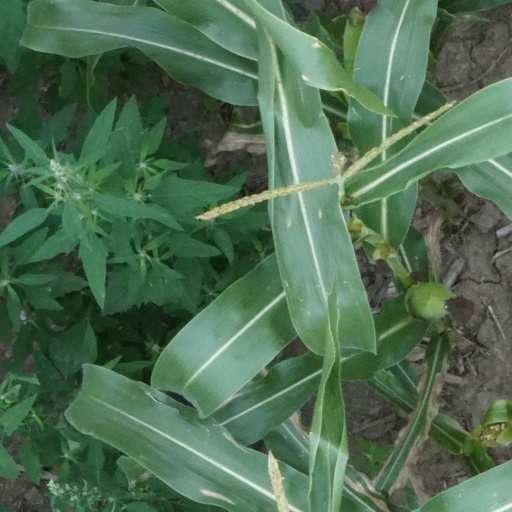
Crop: maize; corn